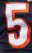
Number: 5